Sporting de Gijón

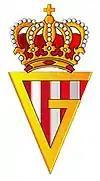
Logo during Real Gijón era.

From 1940 until 1970, due to a temporary law forbidding the use of foreign words in football club names, the team's official denomination was Real Gijón.